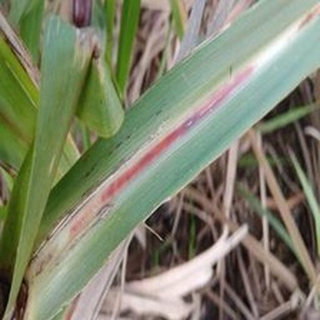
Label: sugarcane_red_rot